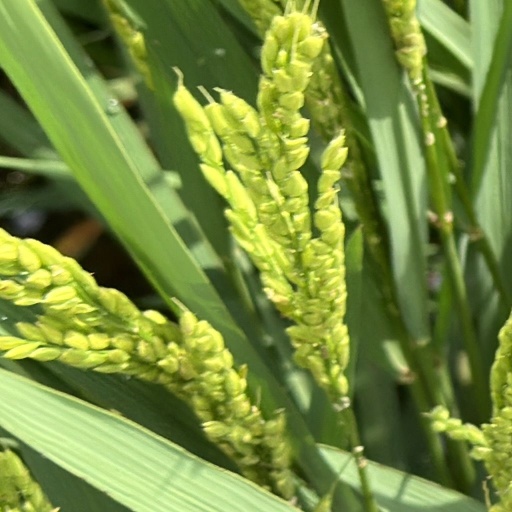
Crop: rice